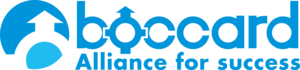
Logo Boccard Alliance for success
Boccard est une entreprise française qui vend des installations industrielles. Elle est présente sur les marchés de l'industrie de l'énergie, du nucléaire, du pétrole et du gaz, de la sidérurgie et des mines, ainsi que sur les marchés de l'industrie du process tels que la brasserie, l'alimentation & les ingrédients, la cosmétique & l'hygiène, la pharma & la biotech.